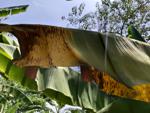
Label: segatoka